Gö Lotsawa Zhönnu-pel

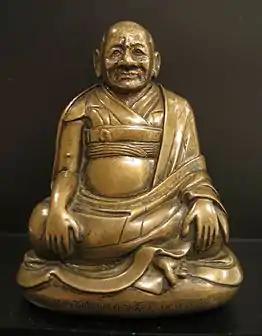
Go Lotsawa (b.1392 - d.1481) - famous Tibetan historian

gZhon-nu-dpal (1392-1481), also known as 'Gos Lo-tsa-ba (full name: Yid-bzang-rtse gZhon-nu-dpal) was a famous Tibetan historian and scholar, known as the author of the "Blue Annals".